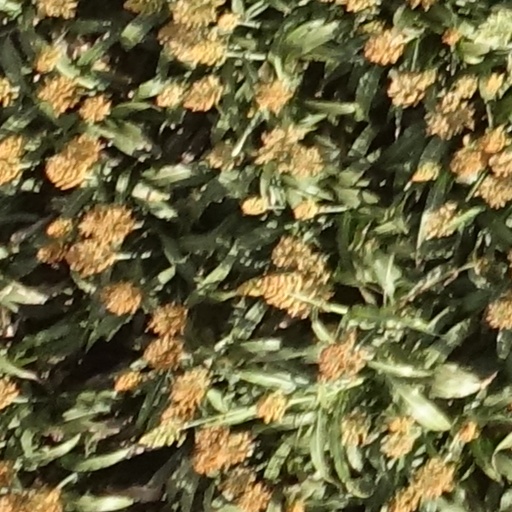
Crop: sorghum